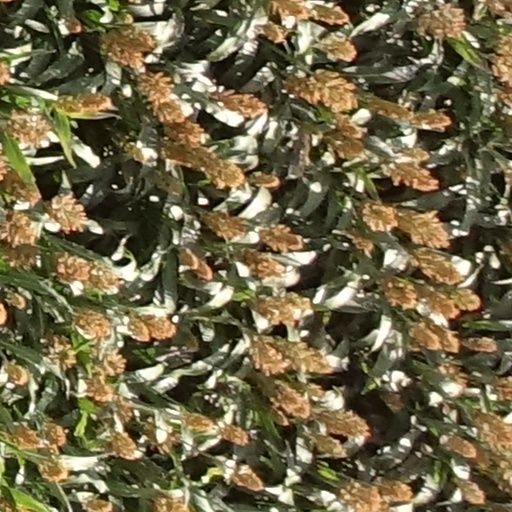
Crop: sorghum